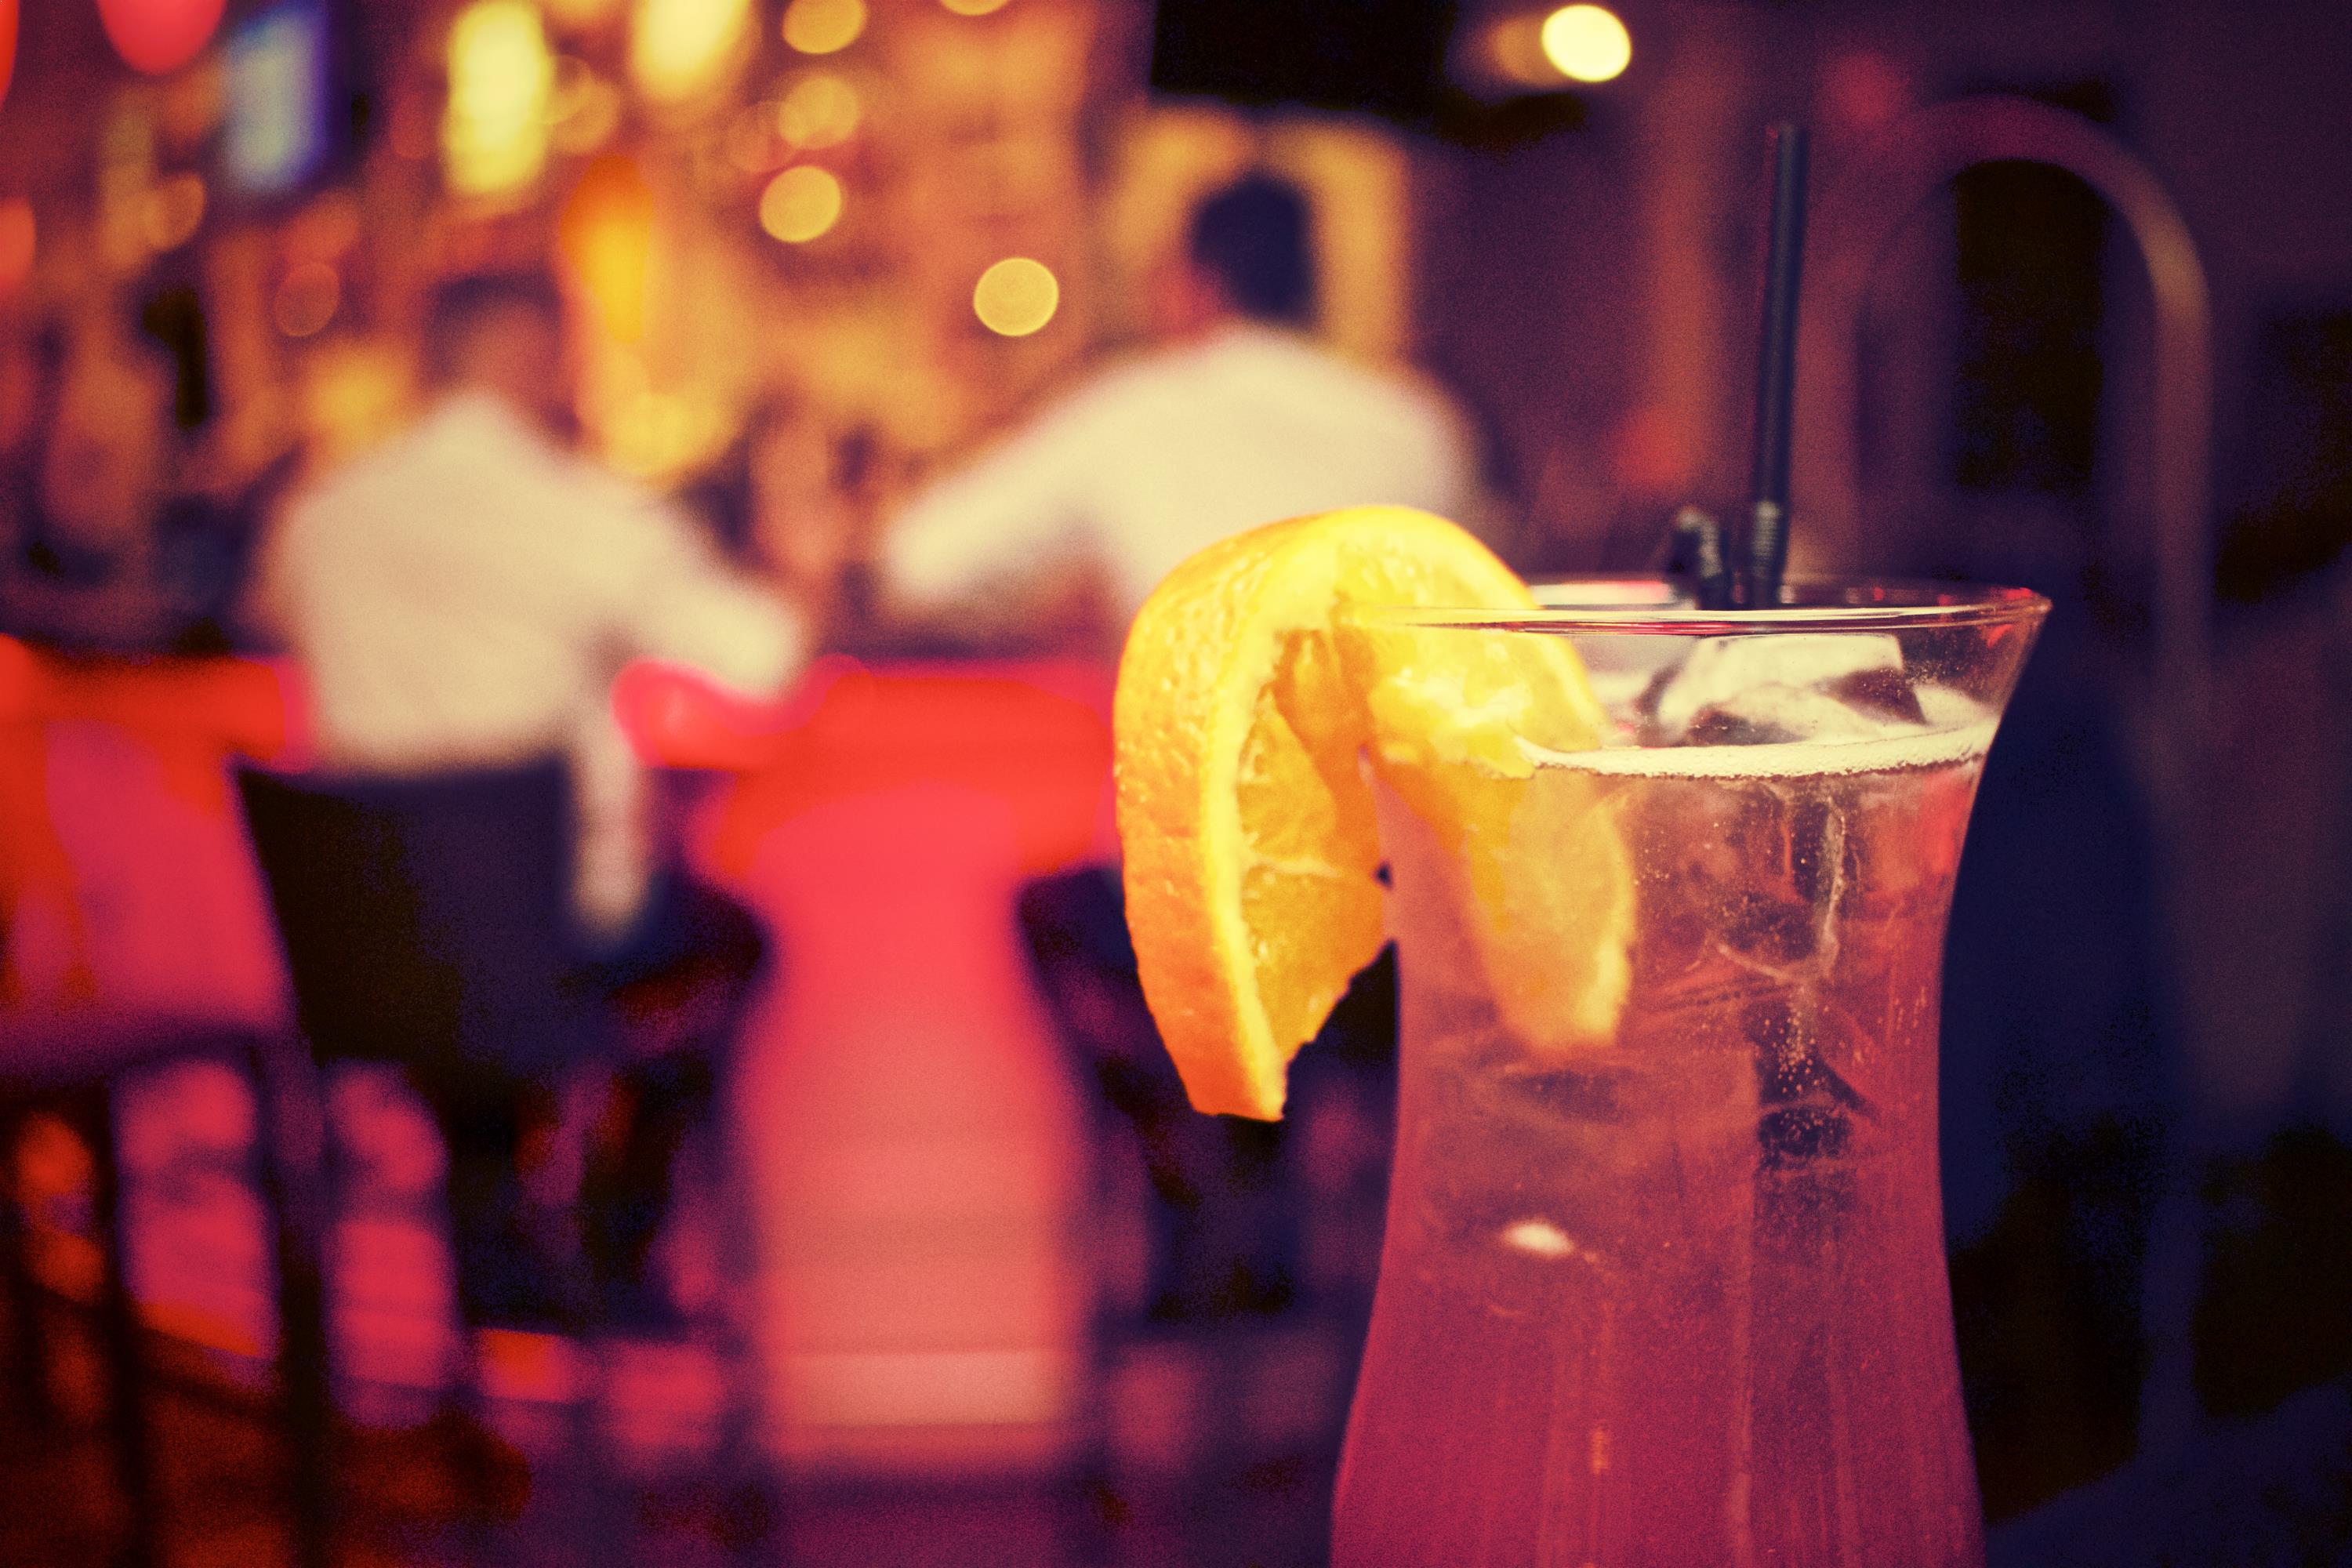
drink, alcoholic beverage, cocktail, bar, distilled beverage, alcohol, club, zombie, non alcoholic beverage, liqueur, spritz, mai tai